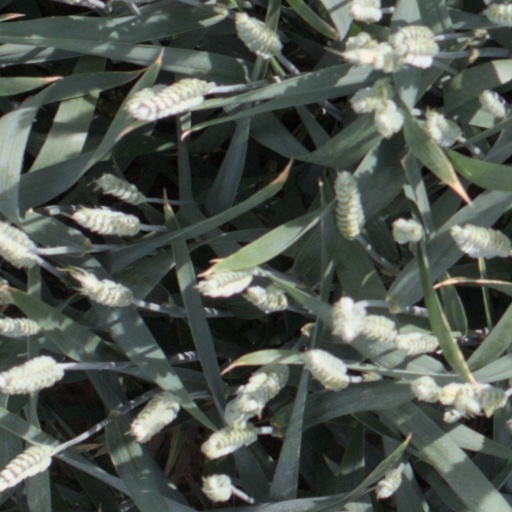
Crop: wheat